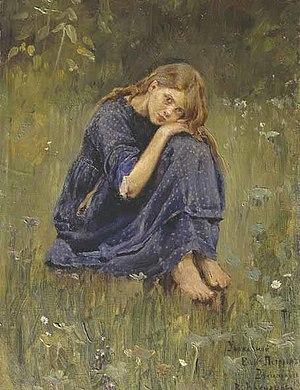
Frérot et Sœurette ou Petit-Frère et Petite-Sœur est un conte populaire allemand recueilli par les frères Grimm dans le premier volume de Contes de l'enfance et du foyer. En Russie, Alionouchka et Ivanouchka constitue une autre version de ce conte.